Kiel

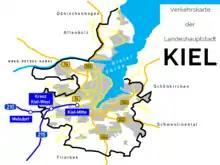
Traffic map

The City Council is the municipal representative body of Kiel. Its composition is determined by citizens in elections held every five years.